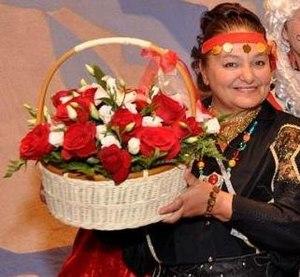
Inna Vladimirovna Makarova, née à Taïga le 28 juillet 1926 et morte le 25 mars 2020 à Moscou, est une actrice soviétique puis russe.